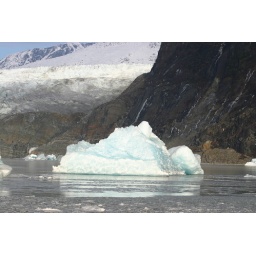
An iceberg sits trapped in the frozen lake at the base of a mountain.